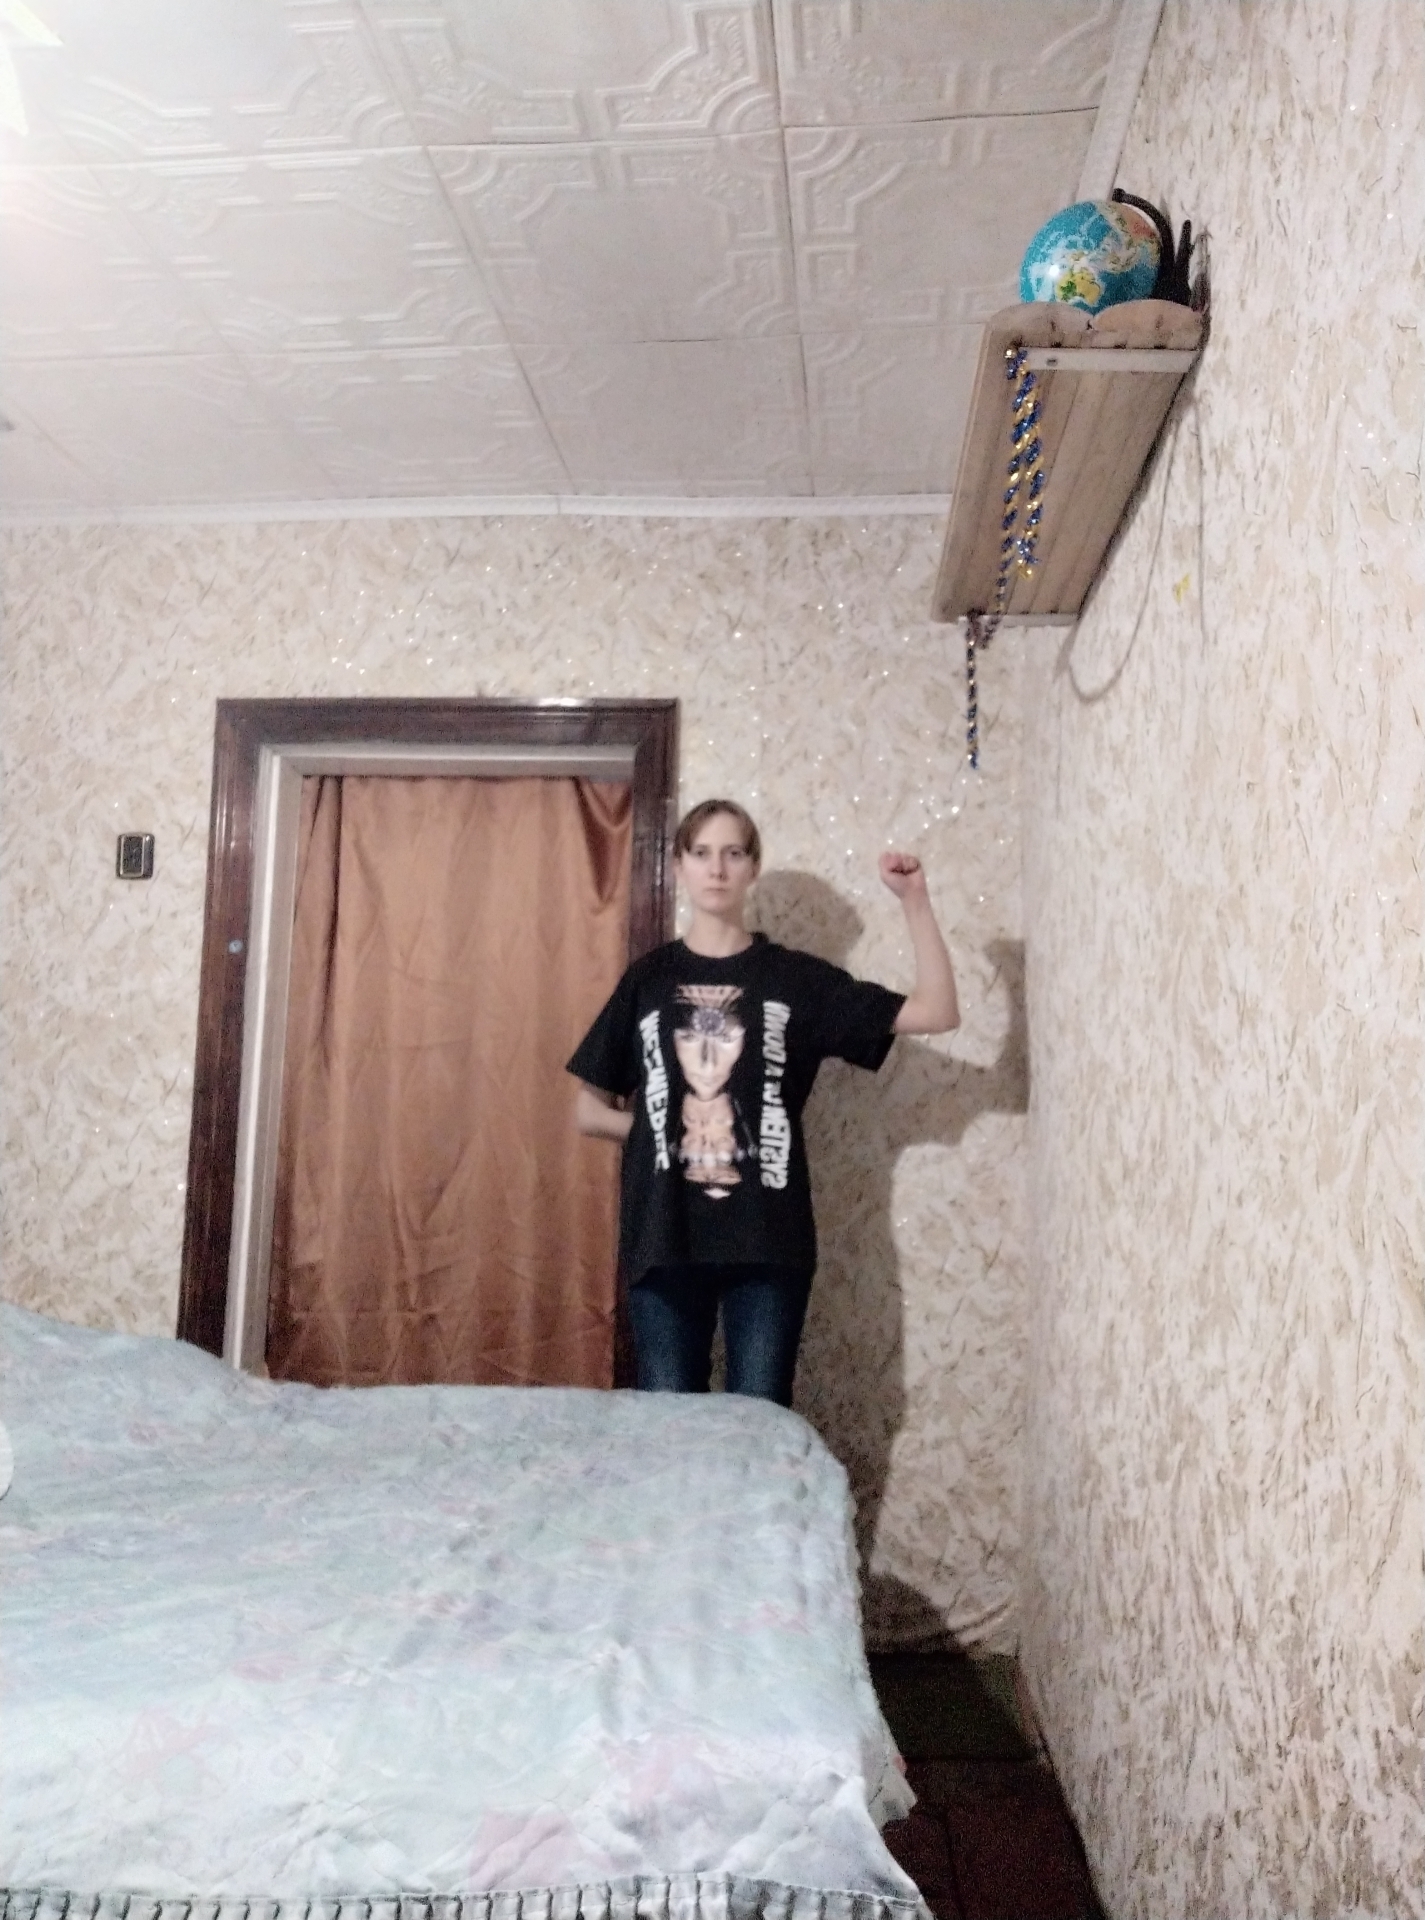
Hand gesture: fist